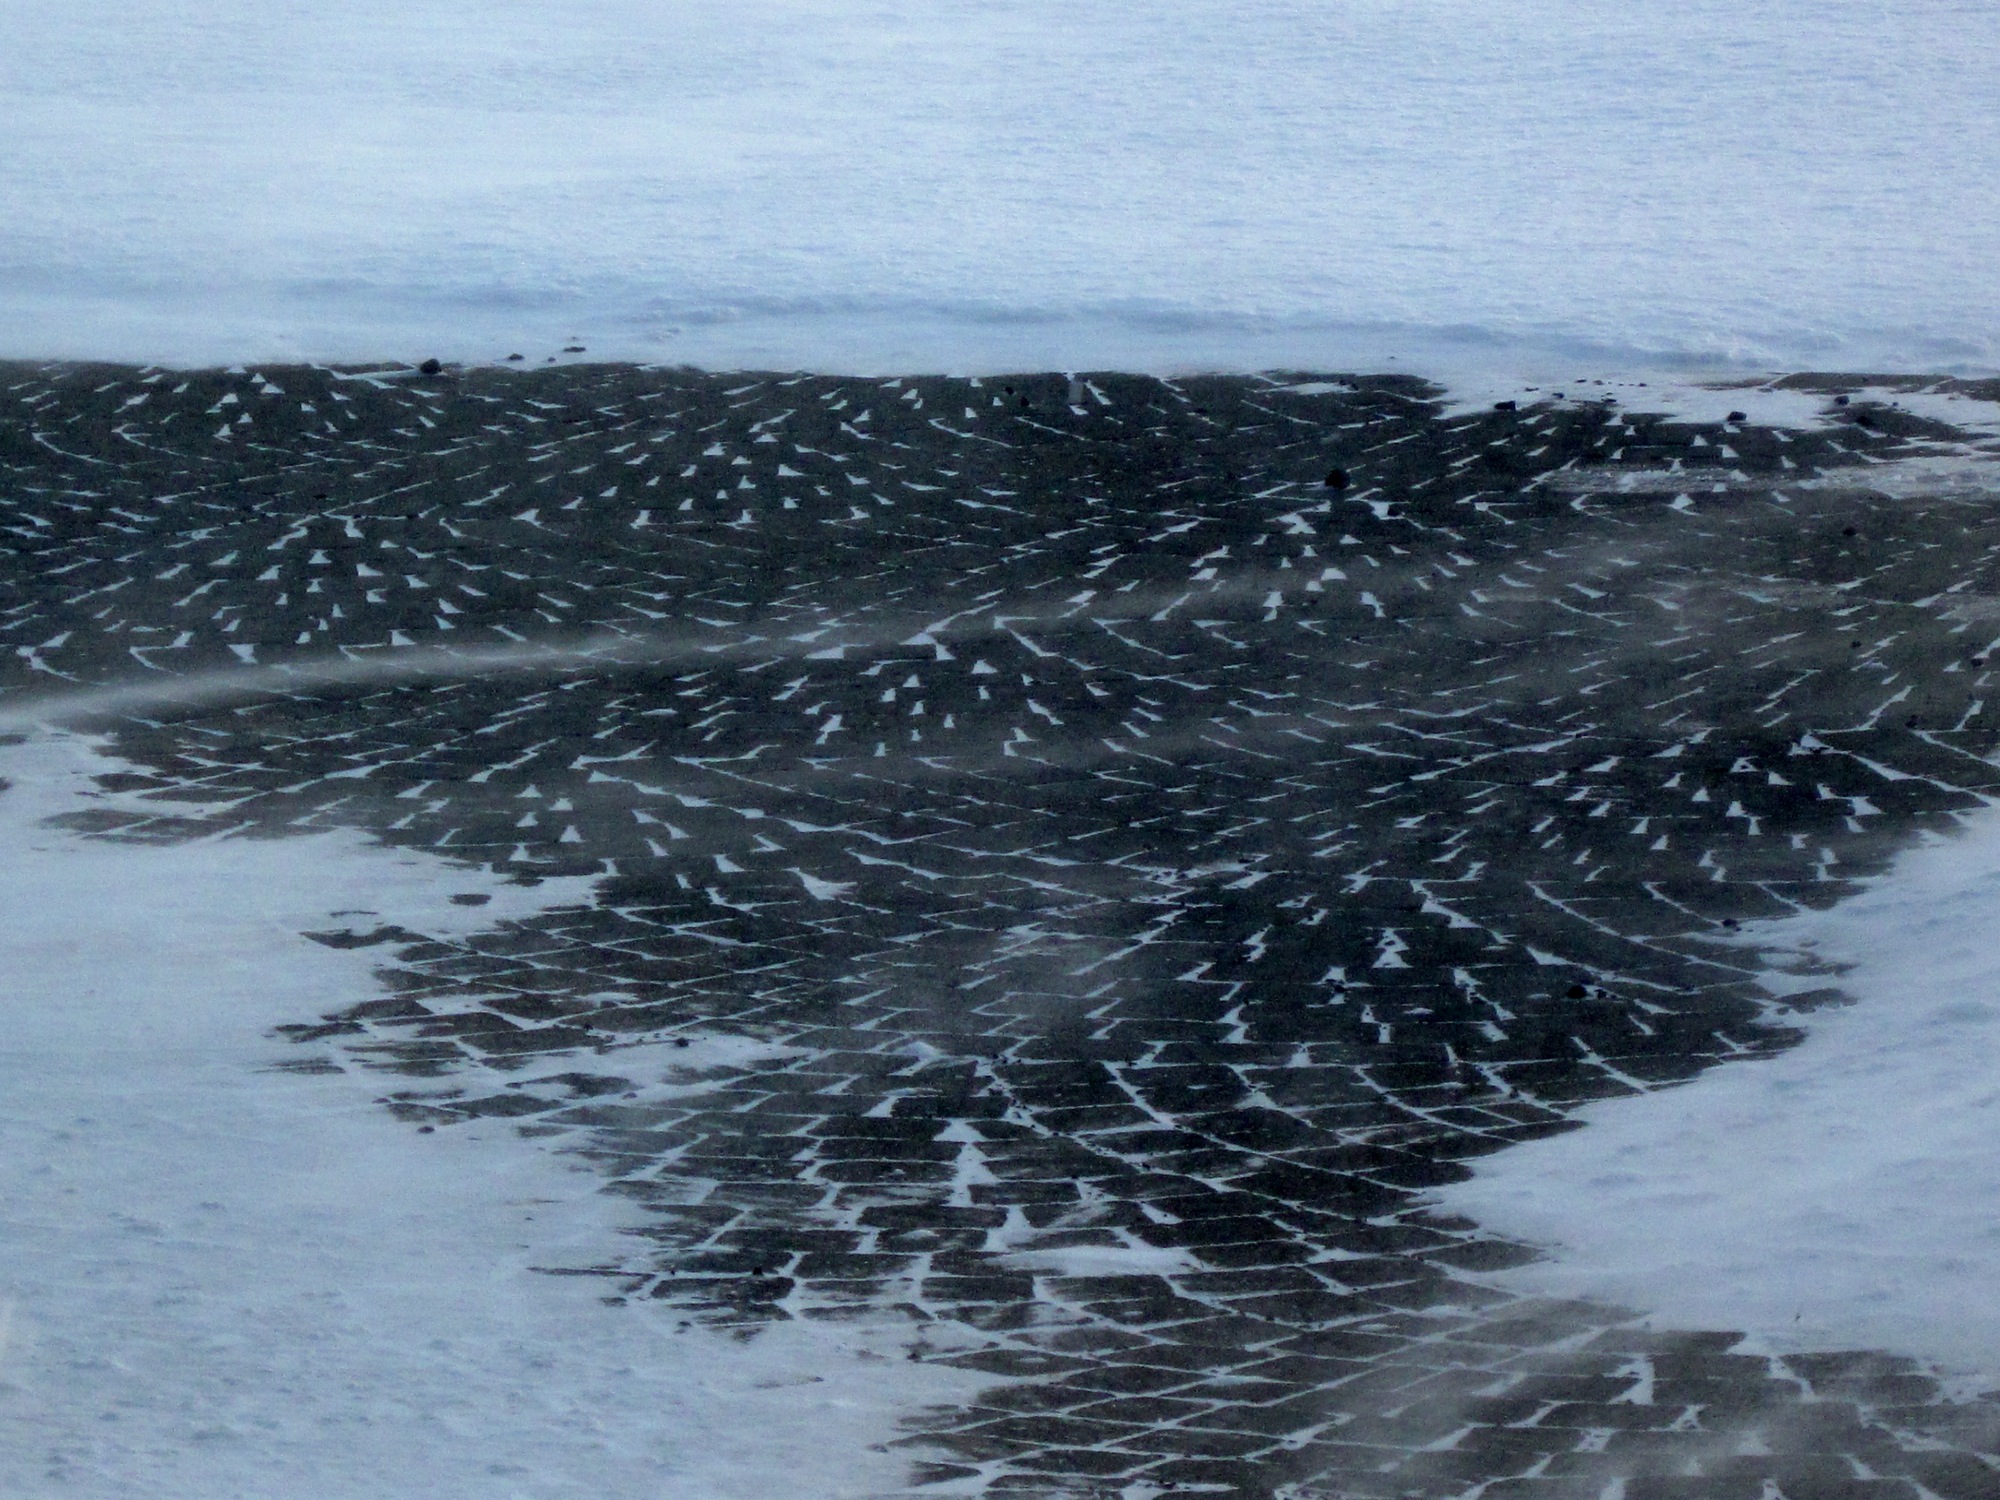
sea, coast, ocean, shore, wave, wind, iceland, skinnhufa, mudflat, wind wave